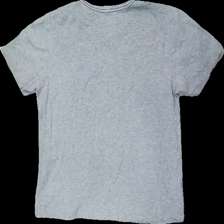
View: back
Type: T-shirt
Category: Men
Brand: Not in the list
Colors: Grey, Green
Material: ?
Pattern: Other
Cut: C-collar
Season: All
Stains: Minor
Damage: smutsigt
Damage location: top center
Damage 2: slitet tryck
Damage 2 location: middle center
Price range: <50
Recommended usage: Export
Description: t-shirt med tryck
Comment: urtvättad. Material lapp saknas